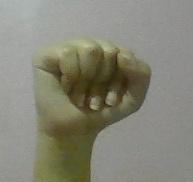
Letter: saad